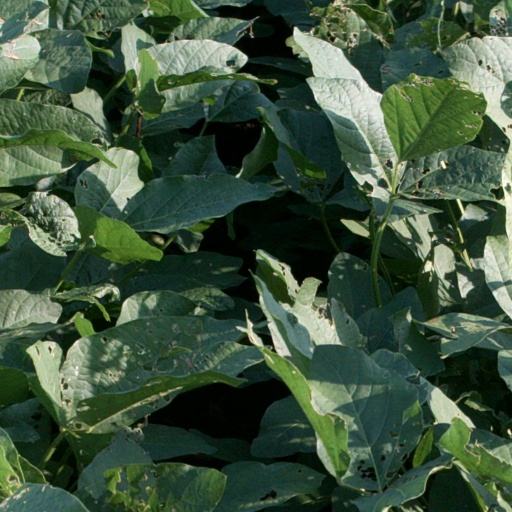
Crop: soybean